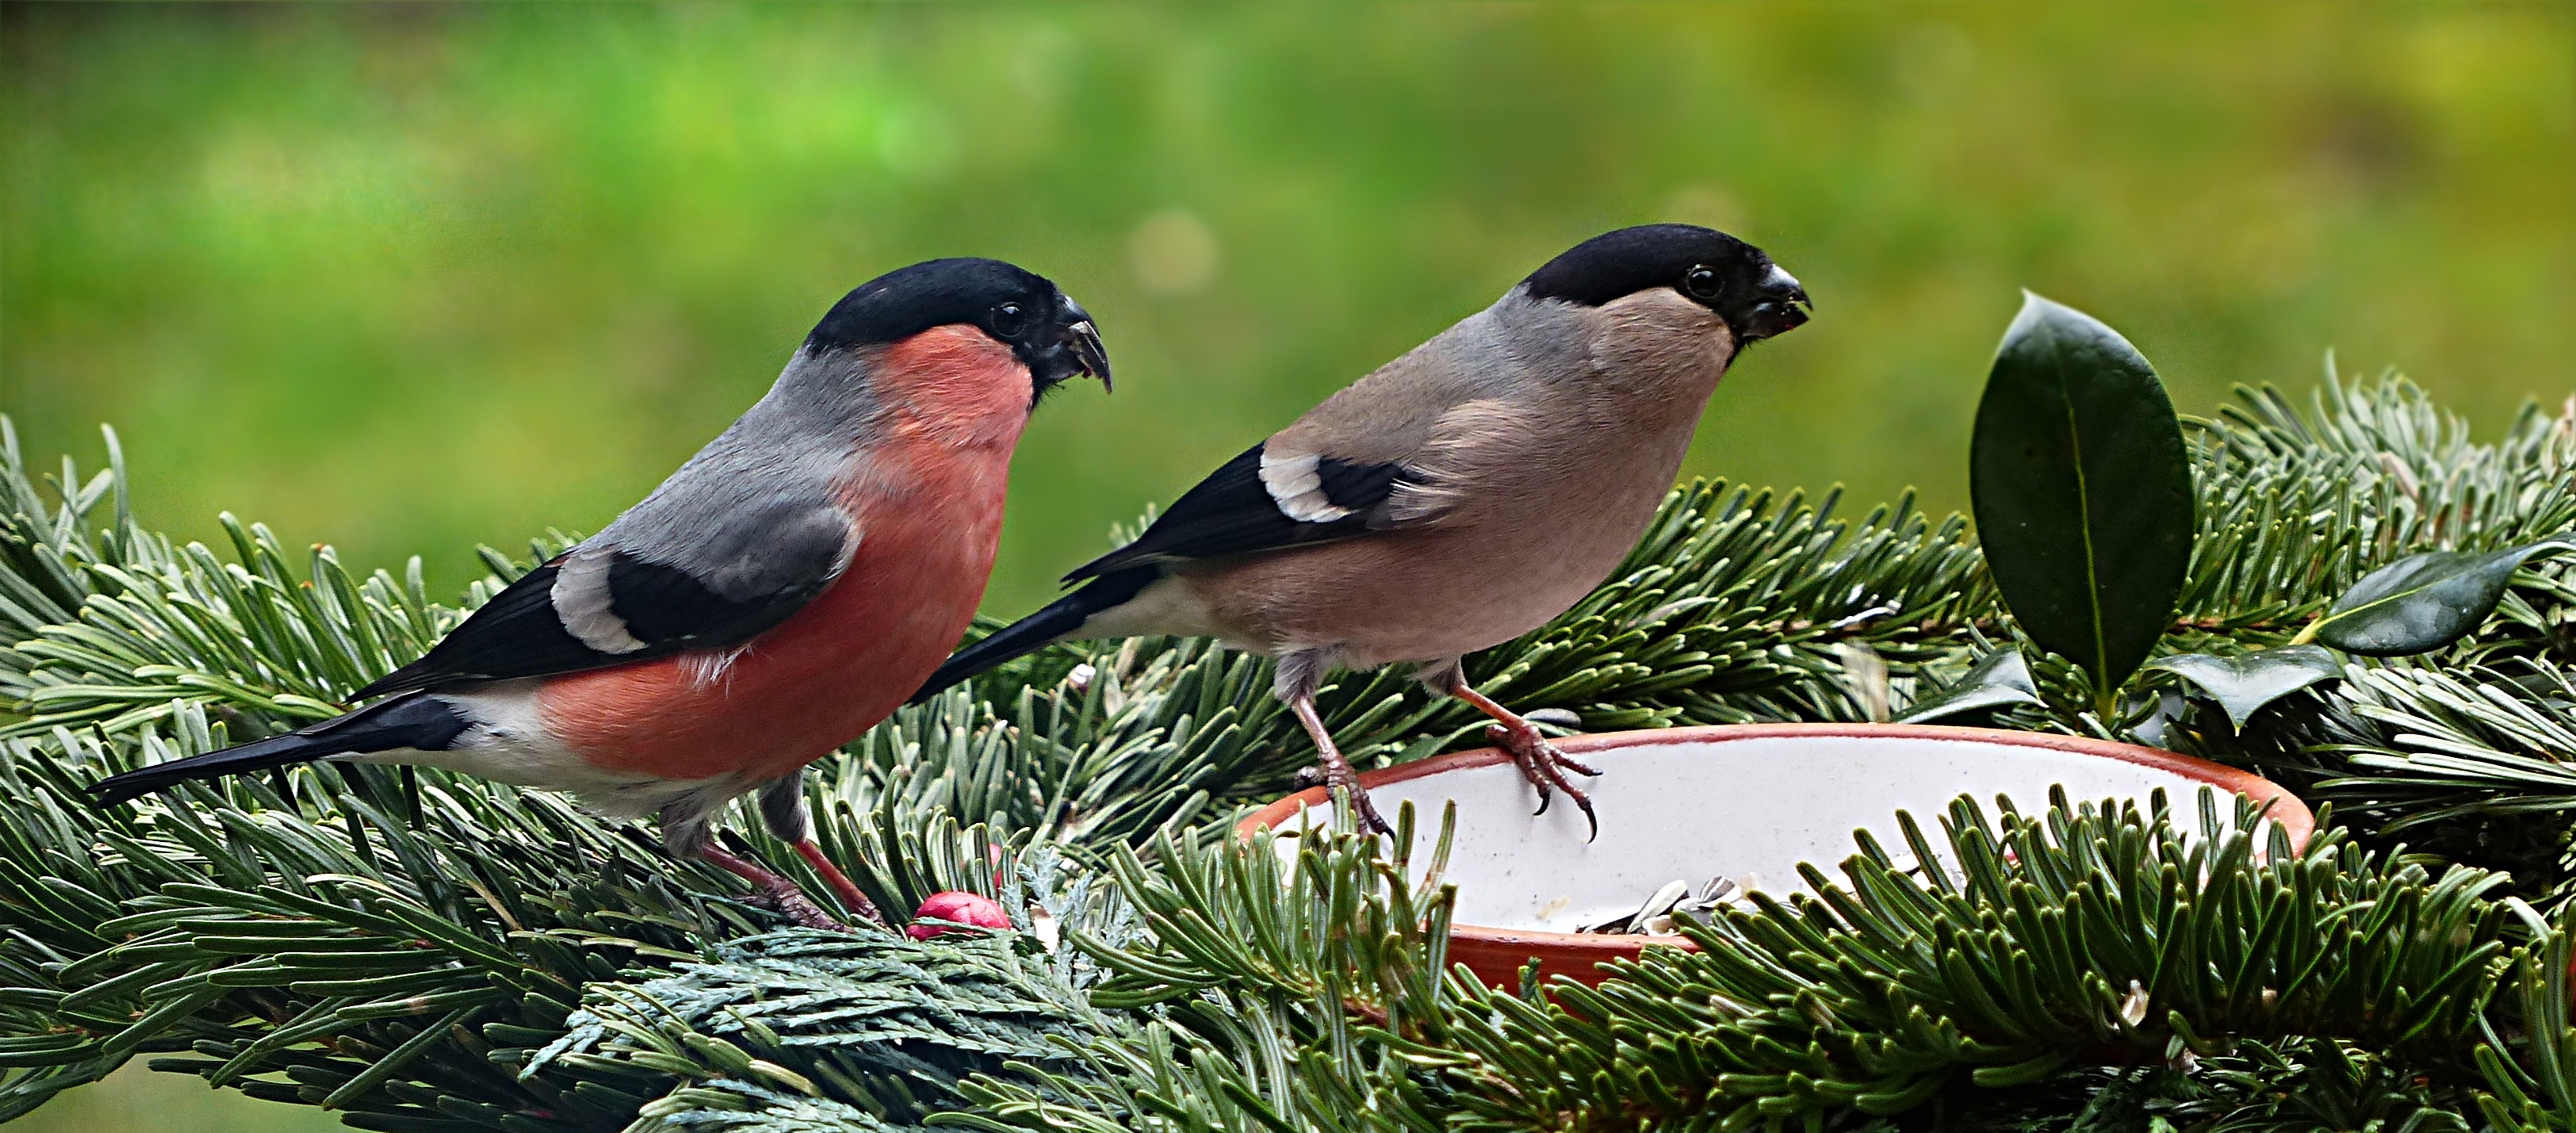
nature, branch, bird, wildlife, beak, couple, garden, fauna, vertebrate, finch, foraging, bullfinch, pyrrhula, perching bird, emberizidae